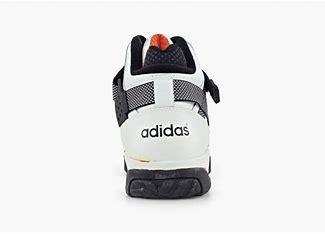
Brand: adidas
Model: originals Adidas Originals Streetball